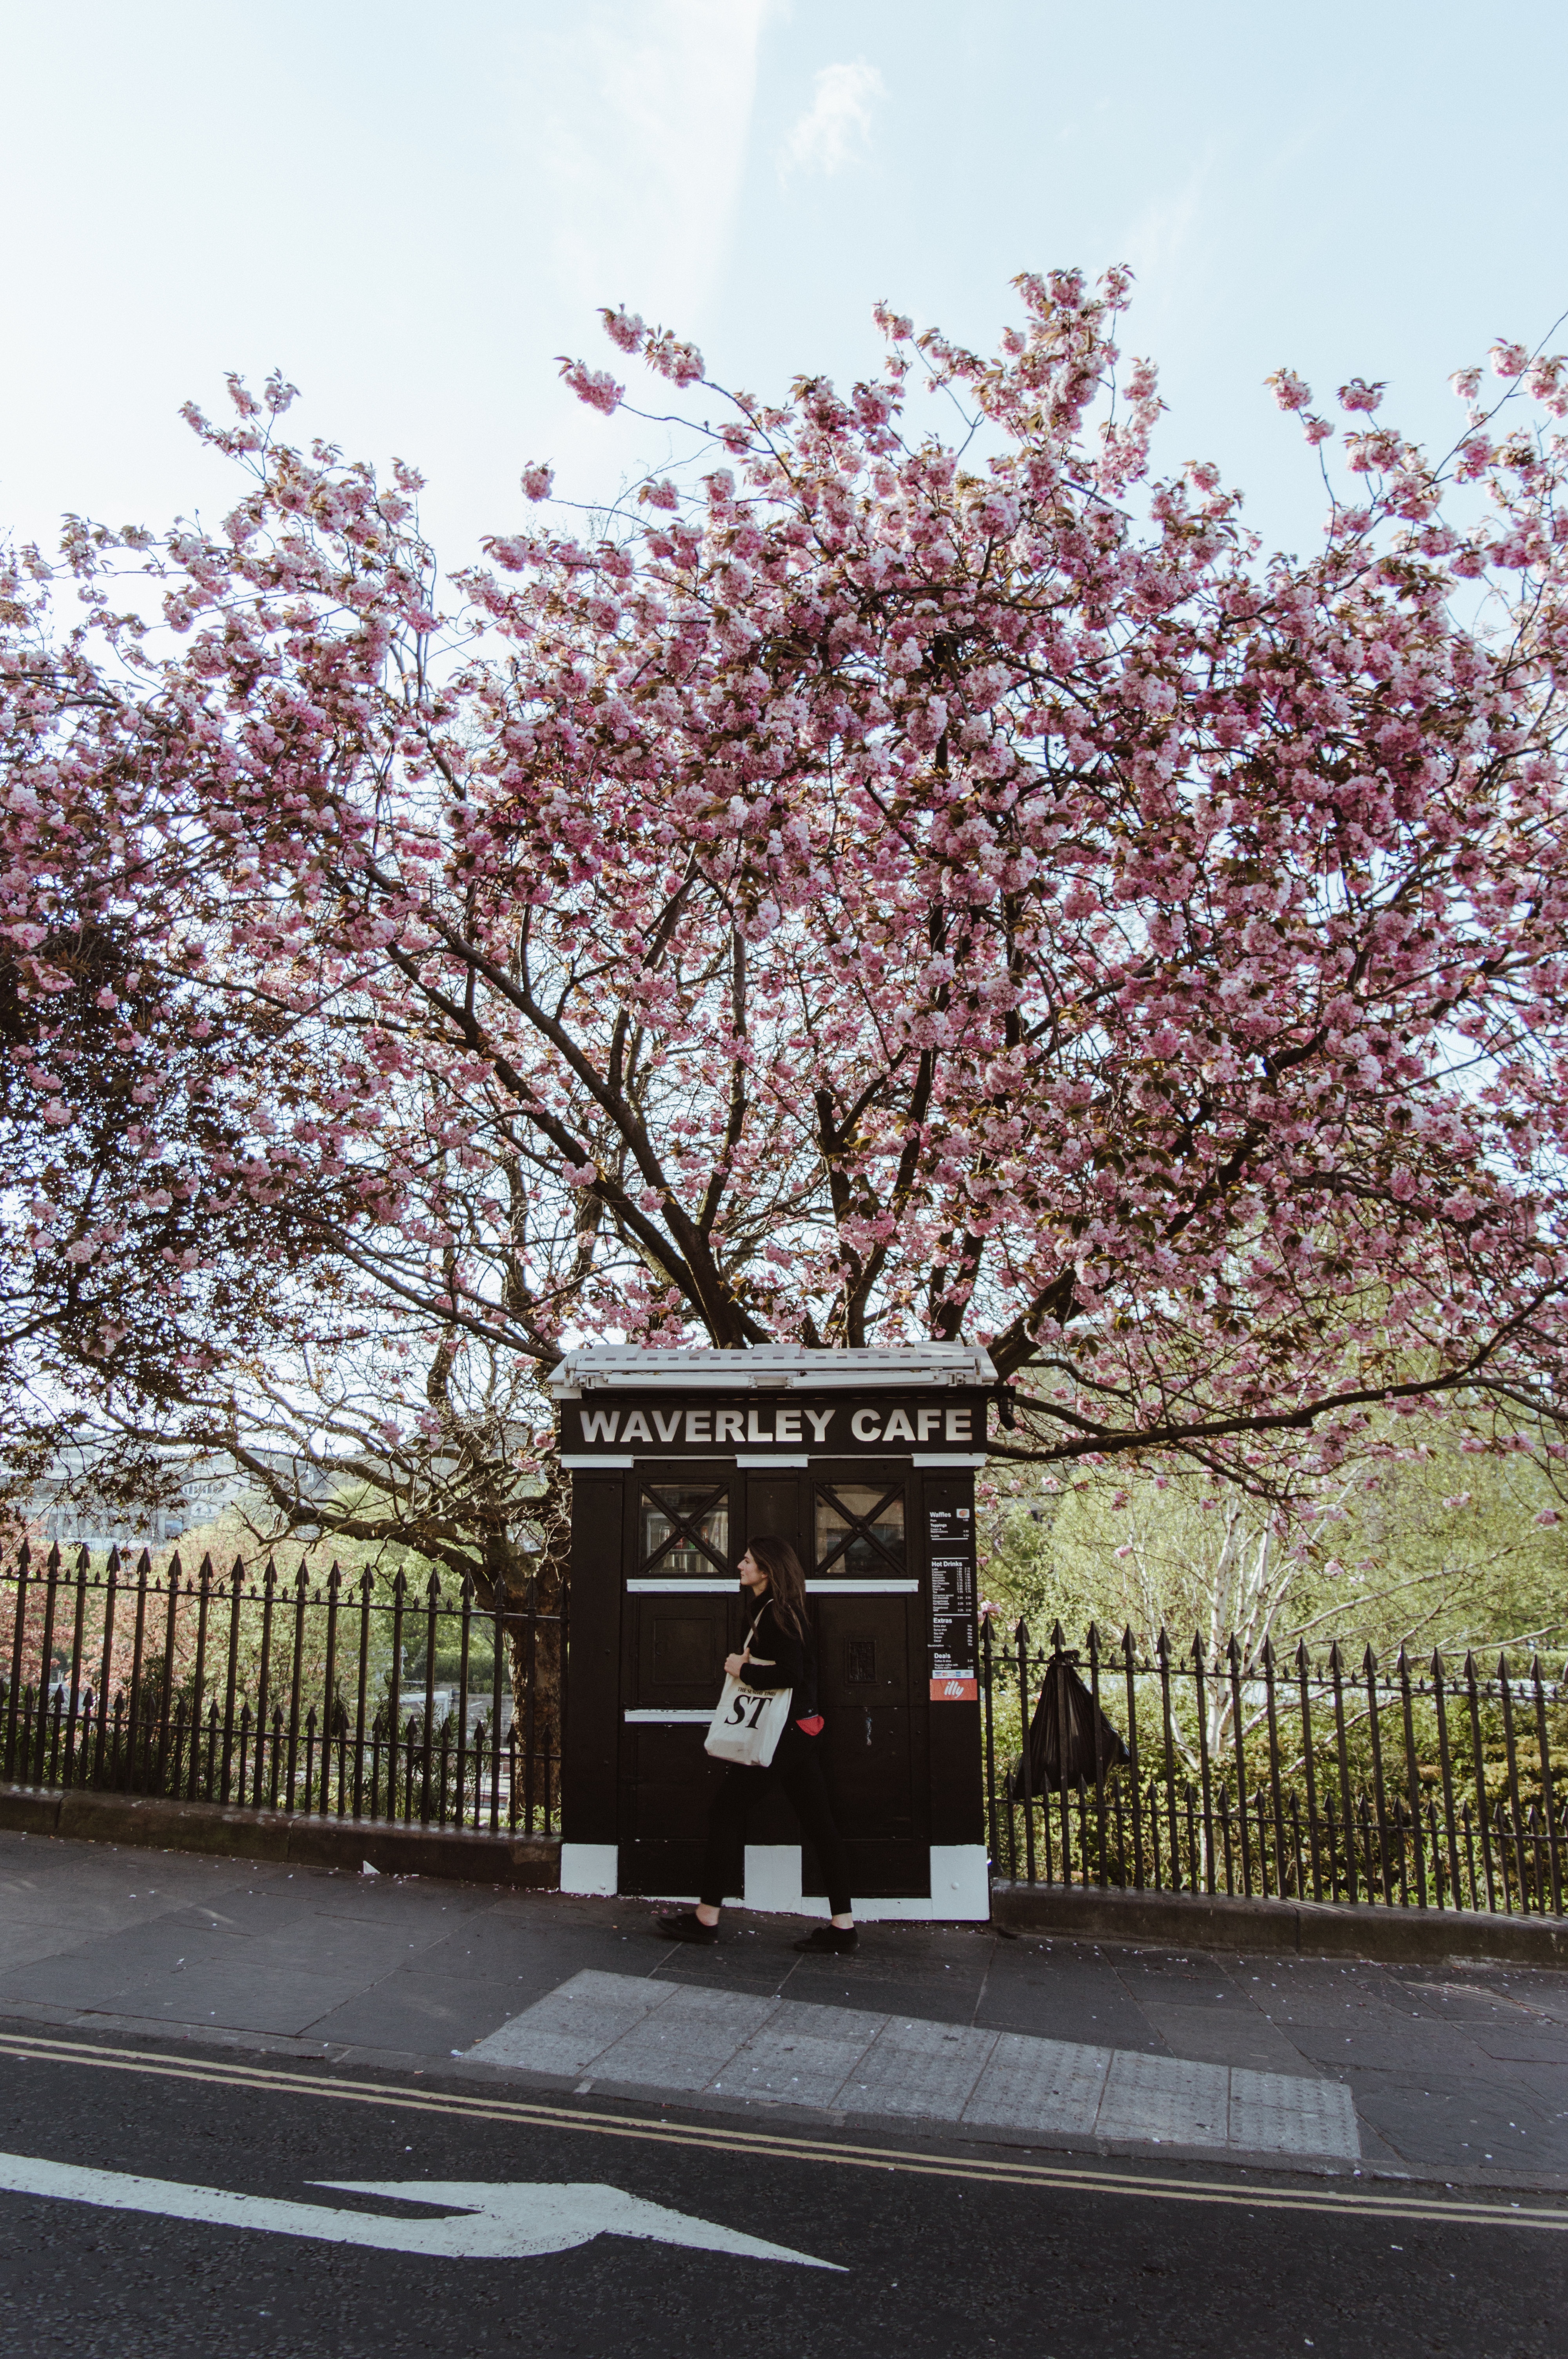
tree, blossom, plant, flower, spring, season, cherry blossom, woody plant